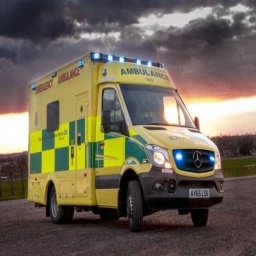
Label: ambulance